Killing of Jamar Clark

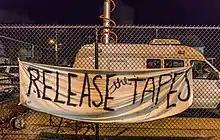
"Release the Tapes" - banner across the street from the Minneapolis Police Department's 4th Precinct during the fifth night of demonstrations following the police shooting death of Jamar Clark.

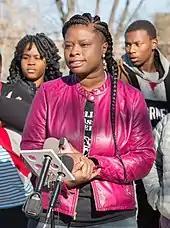
Nekima Levy-Pounds speaks during a Black Lives Matter demonstration for Clark in Minneapolis.

Black Lives Matter (BLM) activists and supporters protested for days outside the police precinct, protesting against information hiding, demanding for release of police dashcam and bodycam videos containing material evidence that can settle the truth of police accounts of the incident.